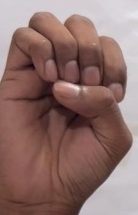
ASL sign: E